Pre-Noachian

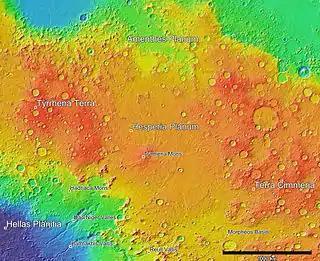
MOLA colorized relief and elevation map of the Hesperia Planum region. Hesperia Planum is considered to show aspects of Mars' geological evolution from the Pre-Noachian to the Noachian periods. It showcases lowlands representing the Pre-Noachian landscape, alongside higher terrain indicative of the Noachian era.

The Pre-Noachian period is a geological system and early time period on Mars marked by intense meteoroid and asteroid impacts, volcanic and tectonic activity, and the potential presence of surface or subsurface water. The era holds significant importance in Mars' history as it witnessed the planet's formation and the shaping of its geological features. However, understanding the Pre-Noachian period remains elusive, as it is the least comprehended among Mars' four geological epochs. Much of the evidence from this period has been obscured by erosion and deposition processes.